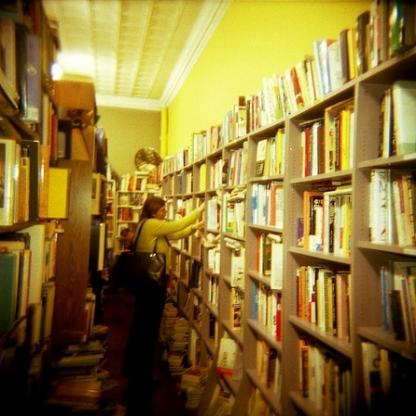
Scene: Indoor